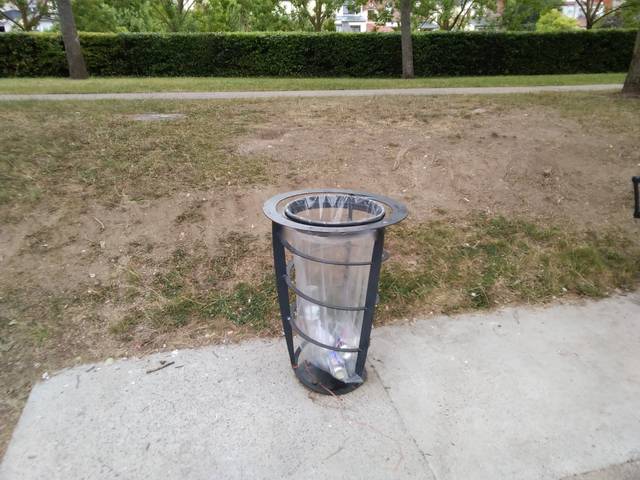
Region: France
Coordinates: 49.9, 2.309